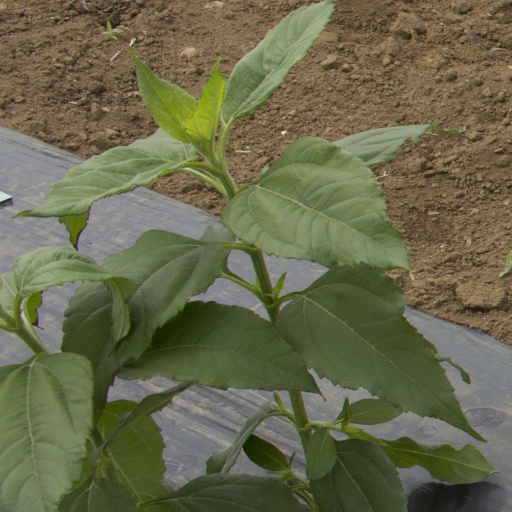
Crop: Jerusalem artichoke